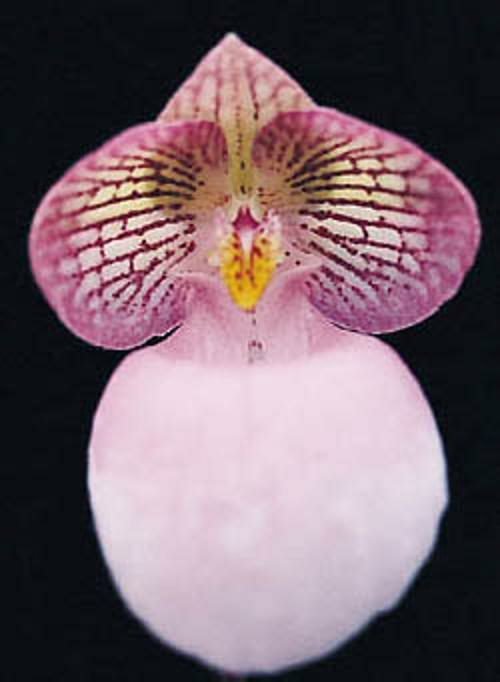
Flower: hard-leaved pocket orchid